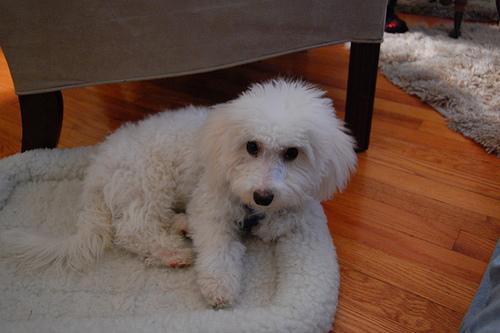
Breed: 249-n000101-Maltese_dog